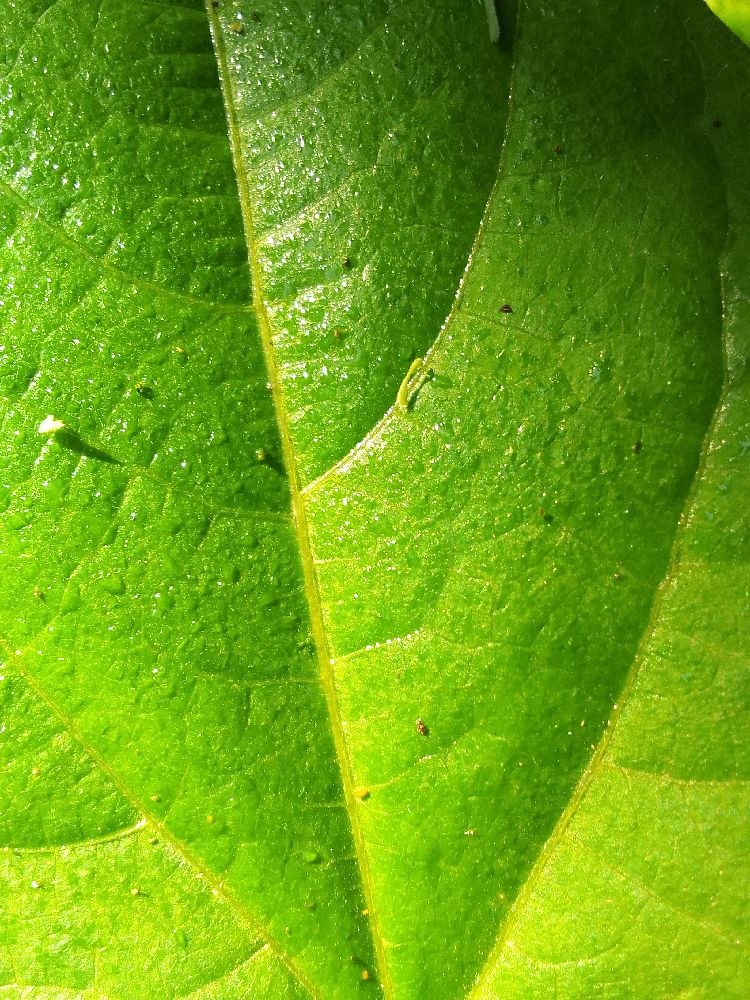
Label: healthy